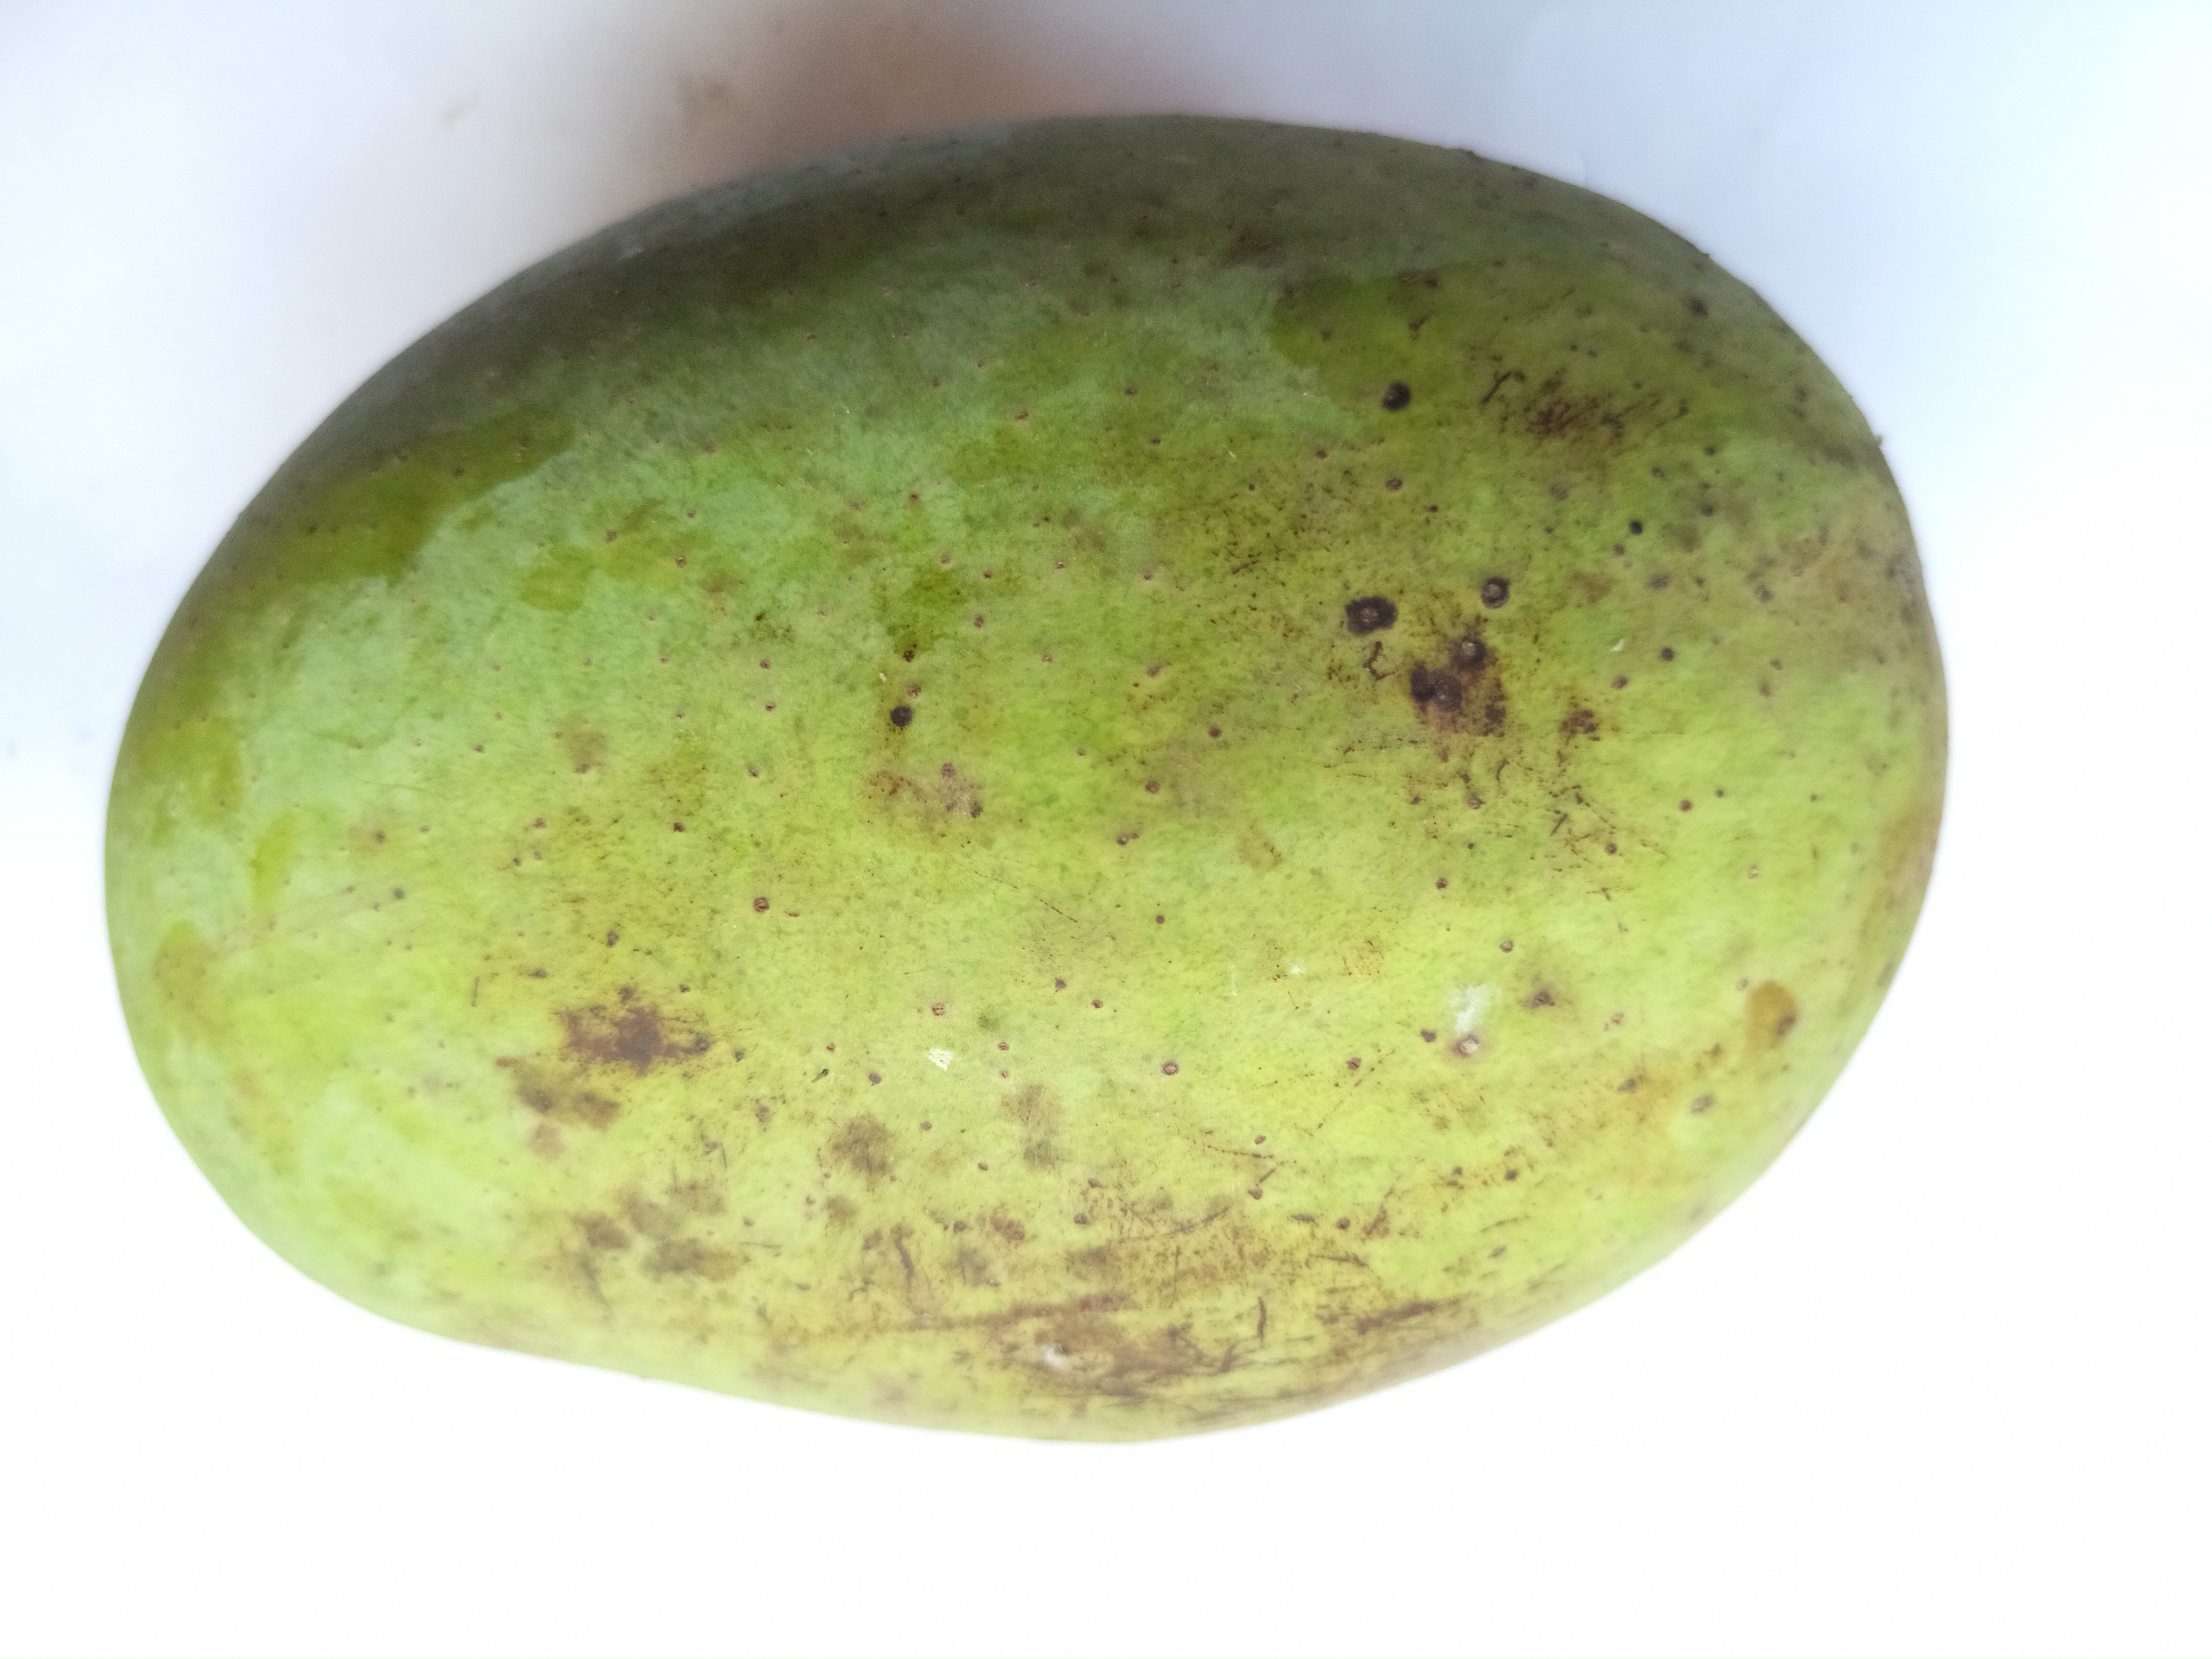
Mango variety: Langra